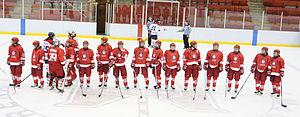
Les Martlets de McGill sont une équipe féminine de hockey sur glace à Montréal, au Québec. Les Martlets défendent les couleurs de l'Université McGill sur les scènes provinciale du Réseau du sport étudiant du Québec et nationale du U Sports et parfois même internationale, notamment aux Universiades, communément appelées les Jeux mondiaux universitaires.
L'Université McGill, située à Montréal, est l'une des plus anciennes universités du Canada. Le régime linguistique de l'université est bilingue. La majorité des cours et l'ensemble des informations administratives y sont officiellement délivrés en anglais, mais le français y est également largement utilisé par les enseignants et les étudiants.